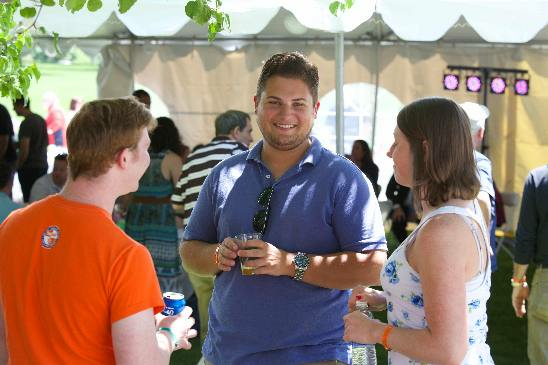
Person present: Yes